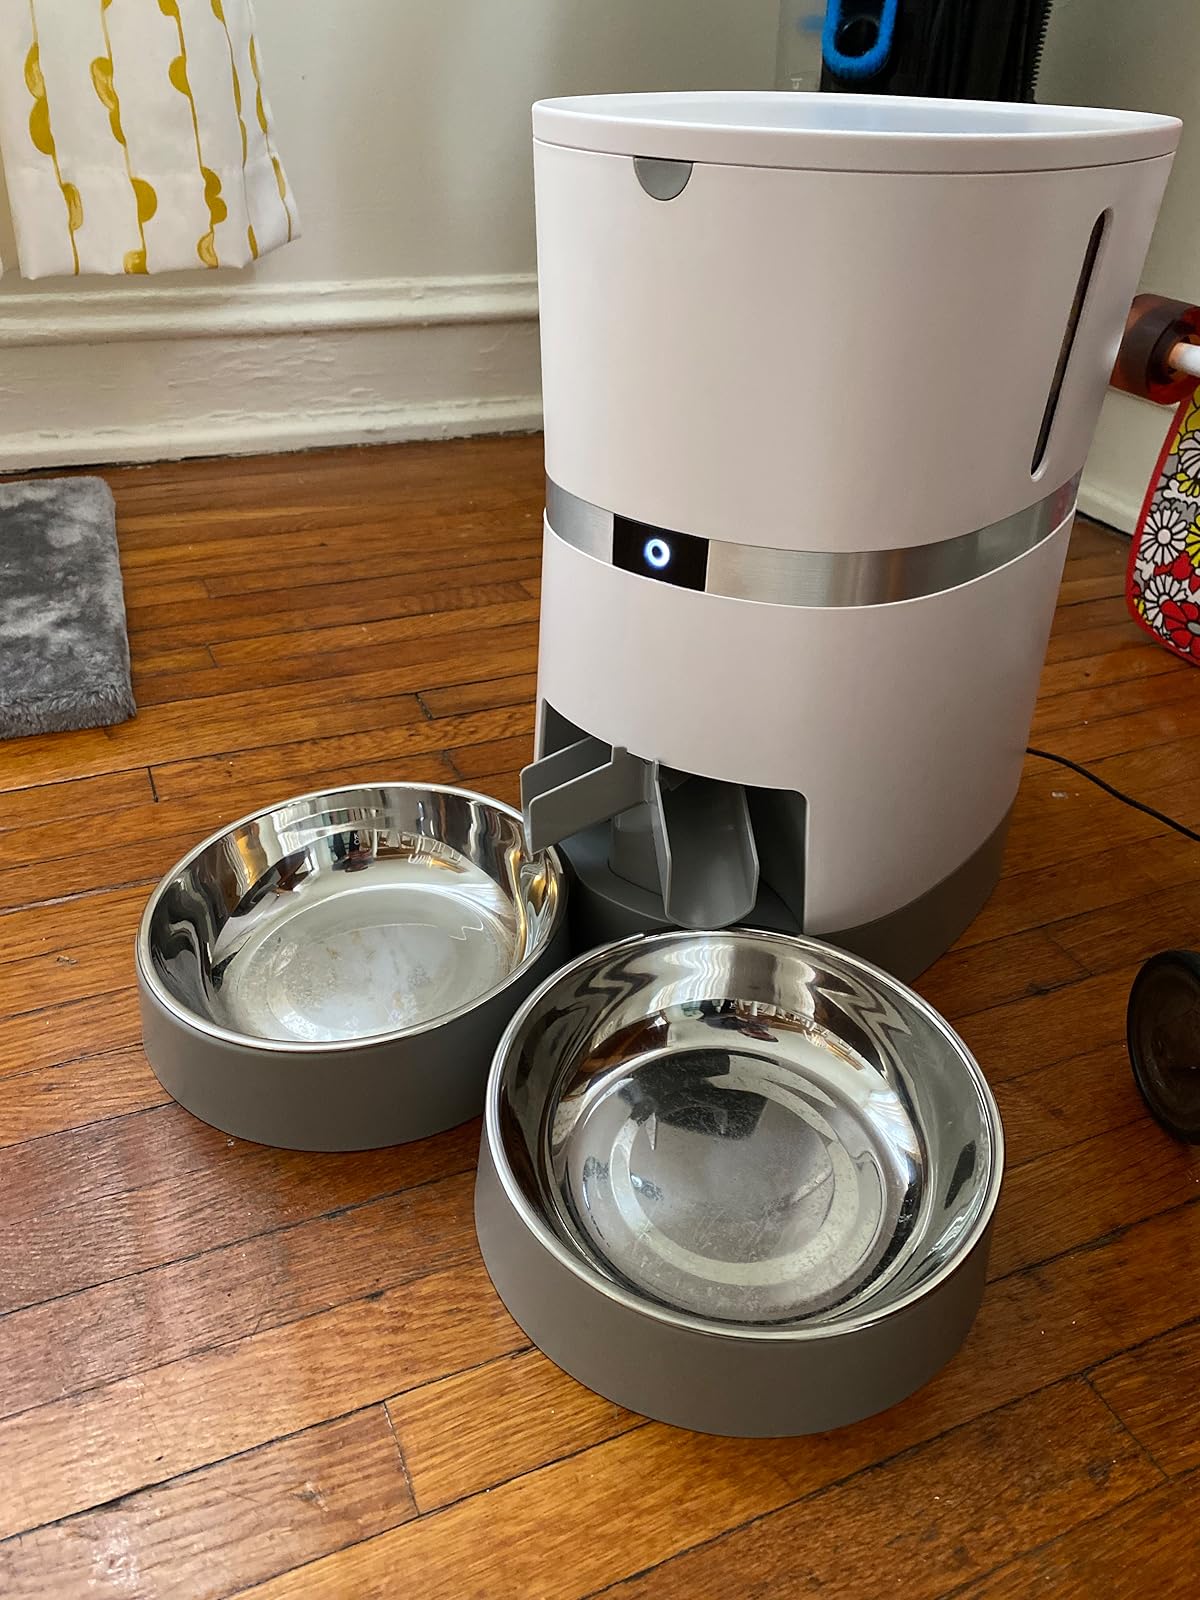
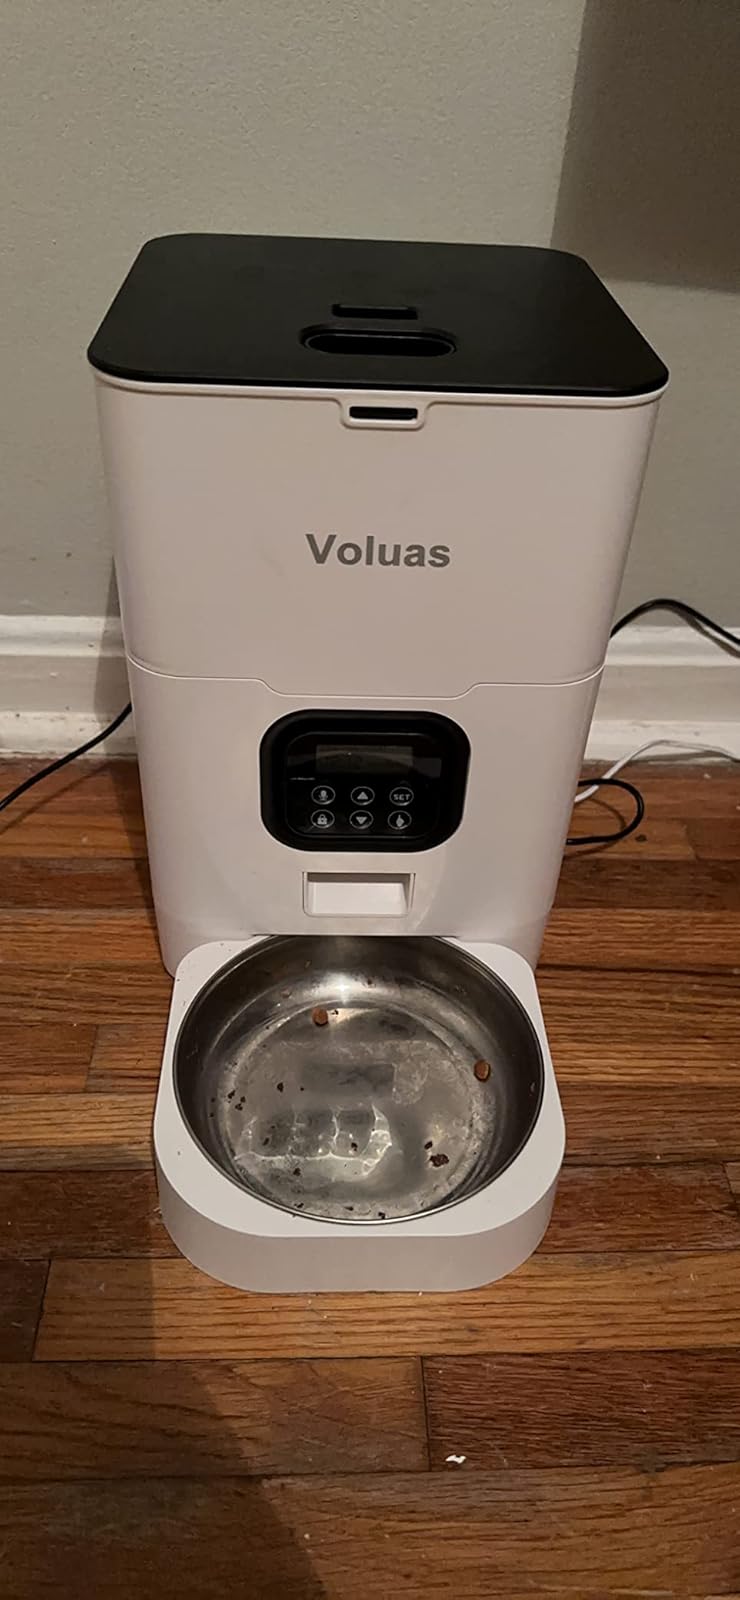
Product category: items_feeder
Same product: no